Schwartz Castle

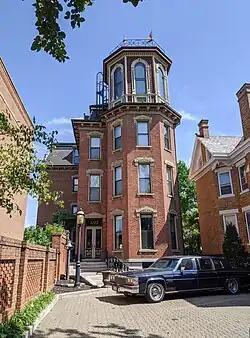

Schwartz Castle is a historic house in the German Village neighborhood of Columbus, Ohio. The building contributes to the city-listed and National Register-listed district of the same name. The house was built around 1880 for German immigrant Frederich Wilhelm Schwartz, and has seen periods of vacancy surrounding periods of private residential ownership. In the early 20th century, it served as the Columbus Maternity Hospital, the only major public use of the building.